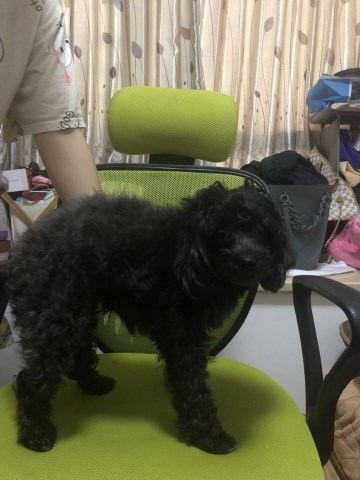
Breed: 2925-n000114-toy_poodle